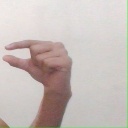
अक्षर: ग